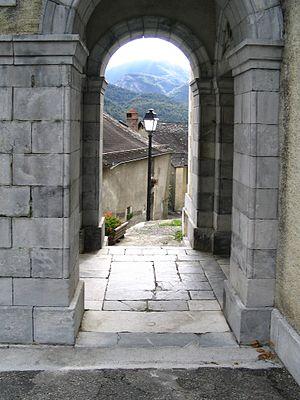
Aas est une ancienne commune française du département des Pyrénées-Atlantiques. En 1861, la commune est absorbée par les Eaux-Bonnes. C'est aujourd'hui un village d'une centaine d'habitants.